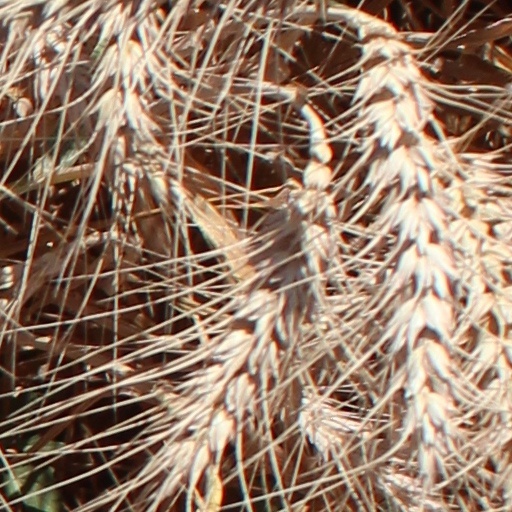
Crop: wheat